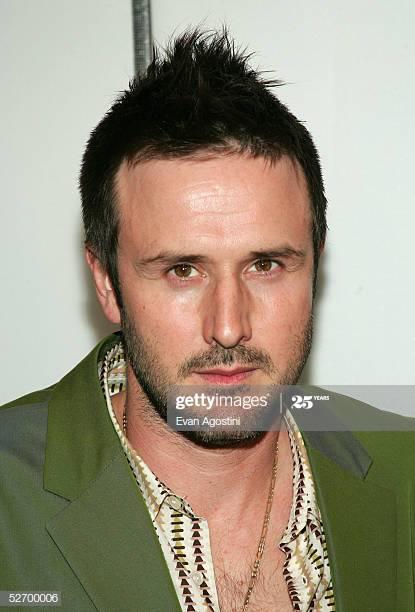
actor attends the screening at festival
Relation: Visible, Meta